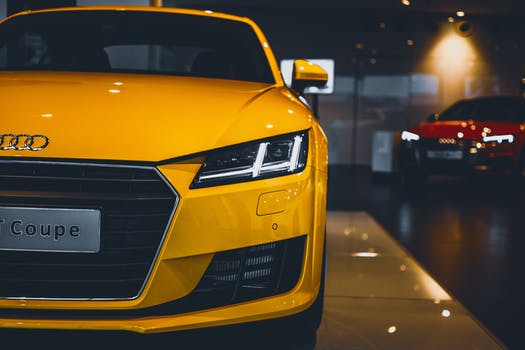
Label: No Watermark